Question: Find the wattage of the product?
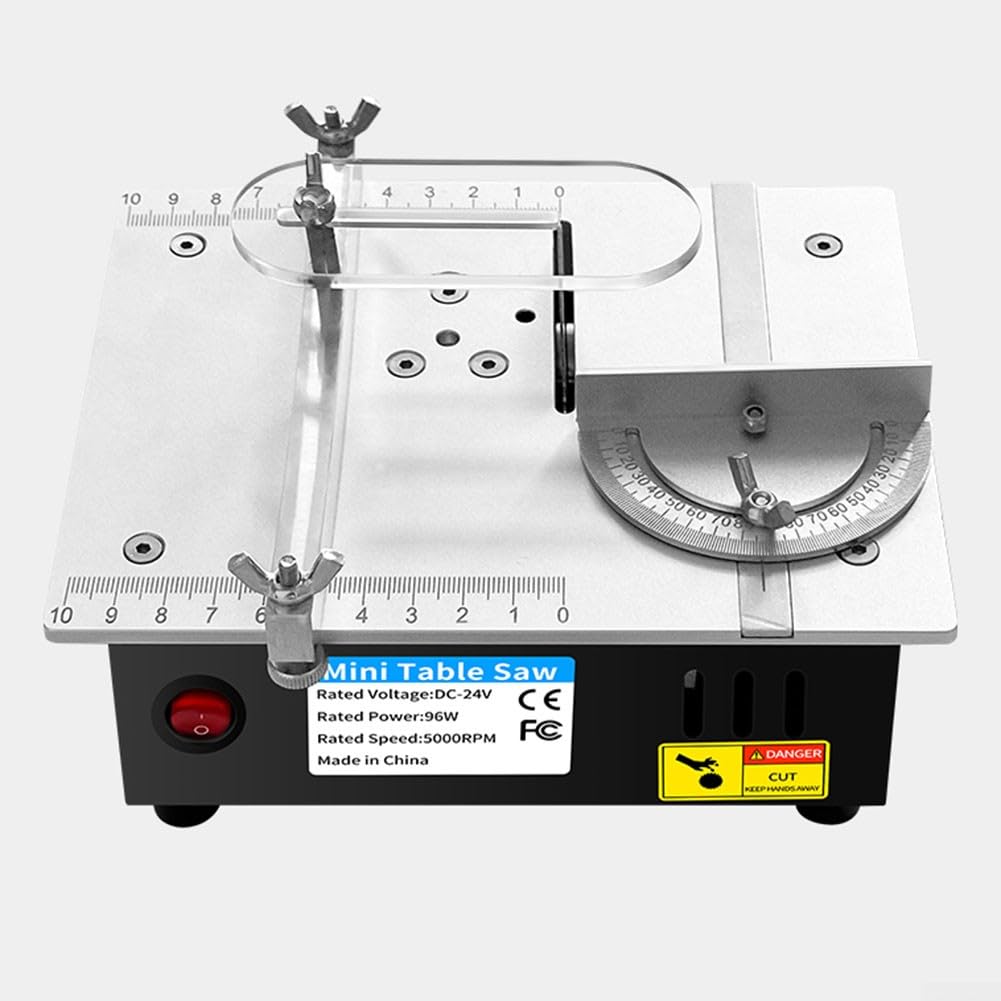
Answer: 96.0 watt